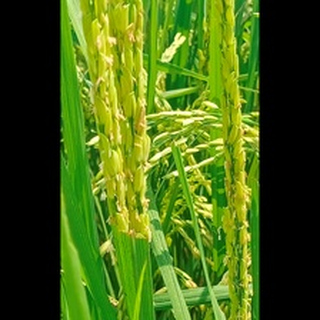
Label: healthy_rice